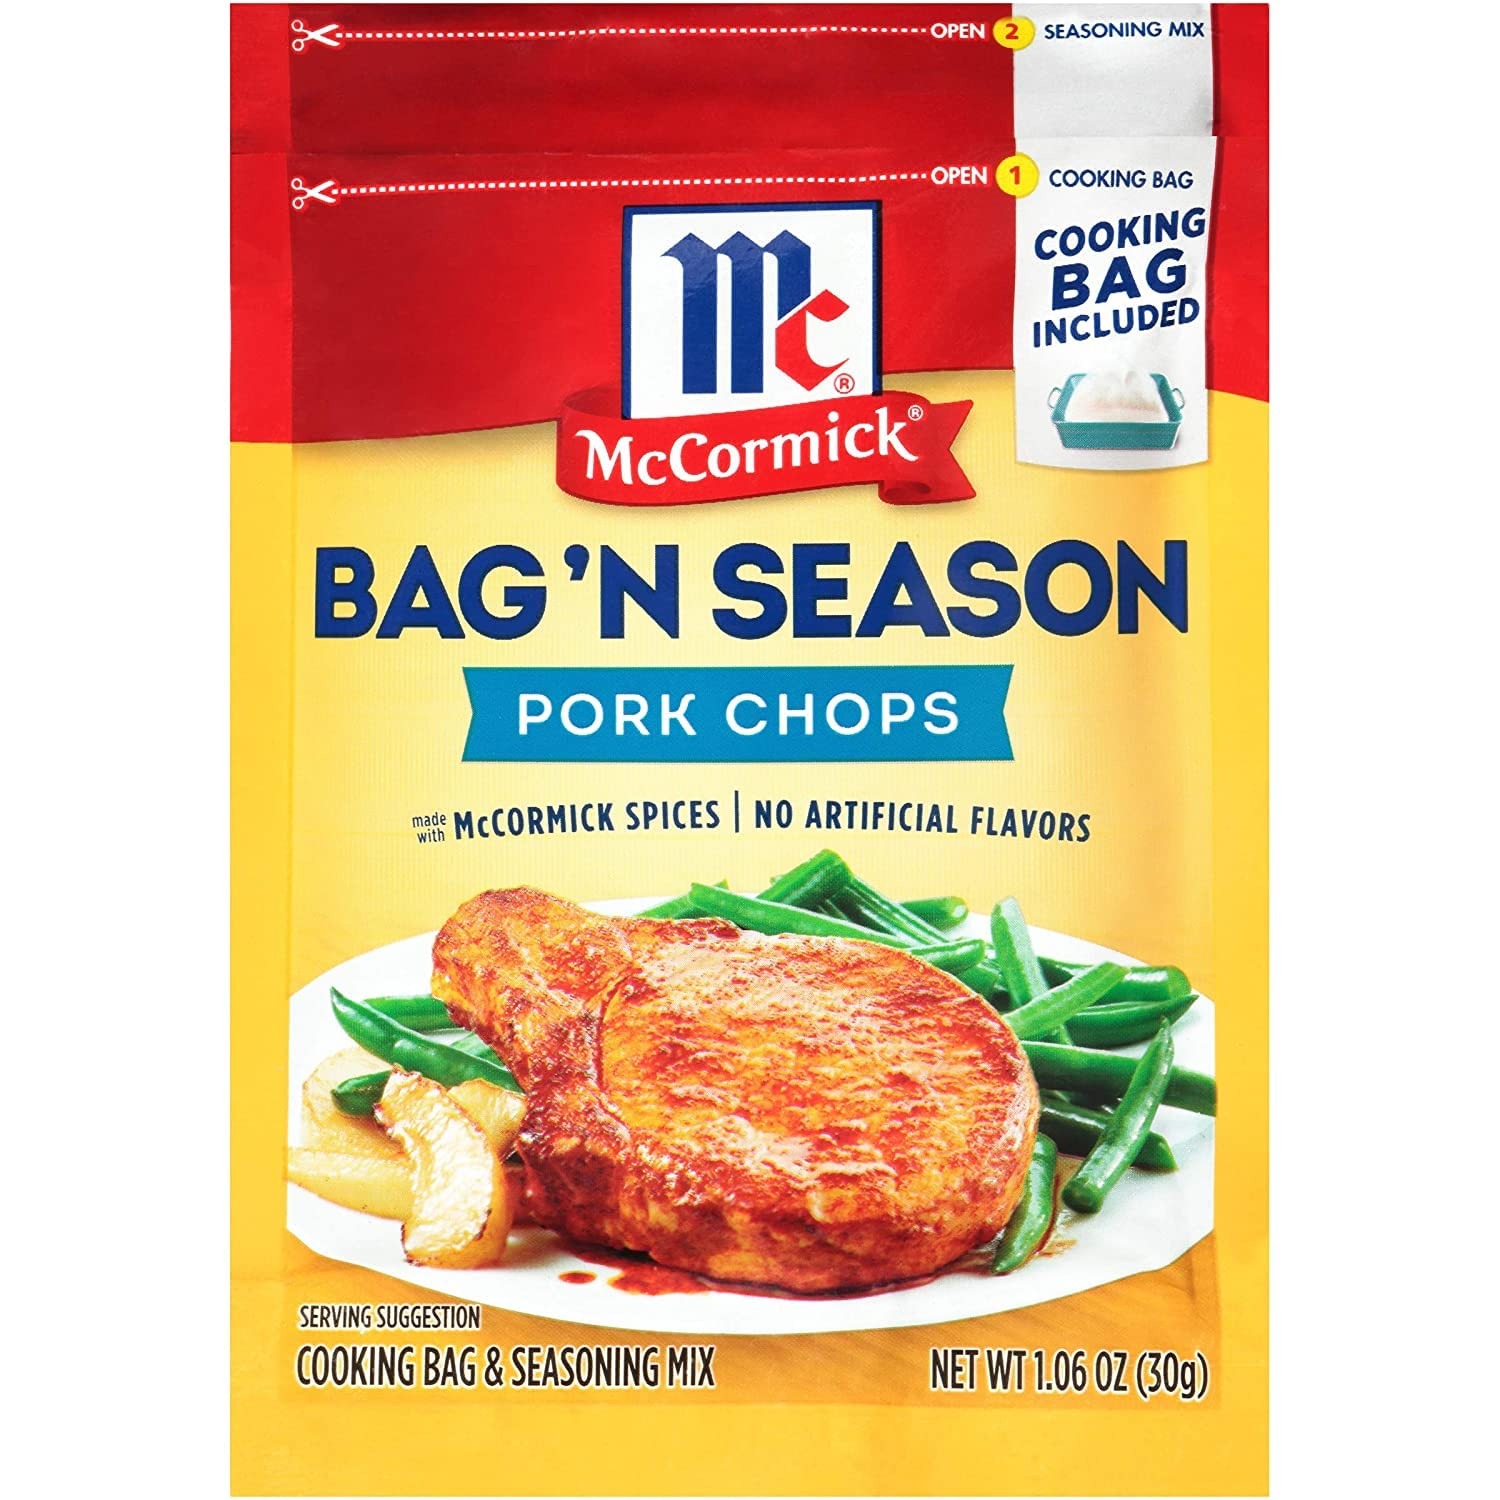
Item Name: McCormick Pork Chops, 1.06 OZ (Pack of 8)
Bullet Point 1: With Natural Spices
Bullet Point 2: No MSG+
Bullet Point 3: No Artificial Flavors
Bullet Point 4: Bag Inside!
Product Description: Flavorful and juicy pork chops made easy. All you need is a baking dish and cleanup is a snap. Made with natural spices and no artificial flavors or MSG.
Value: 8.0
Unit: Count

Price: 5.01